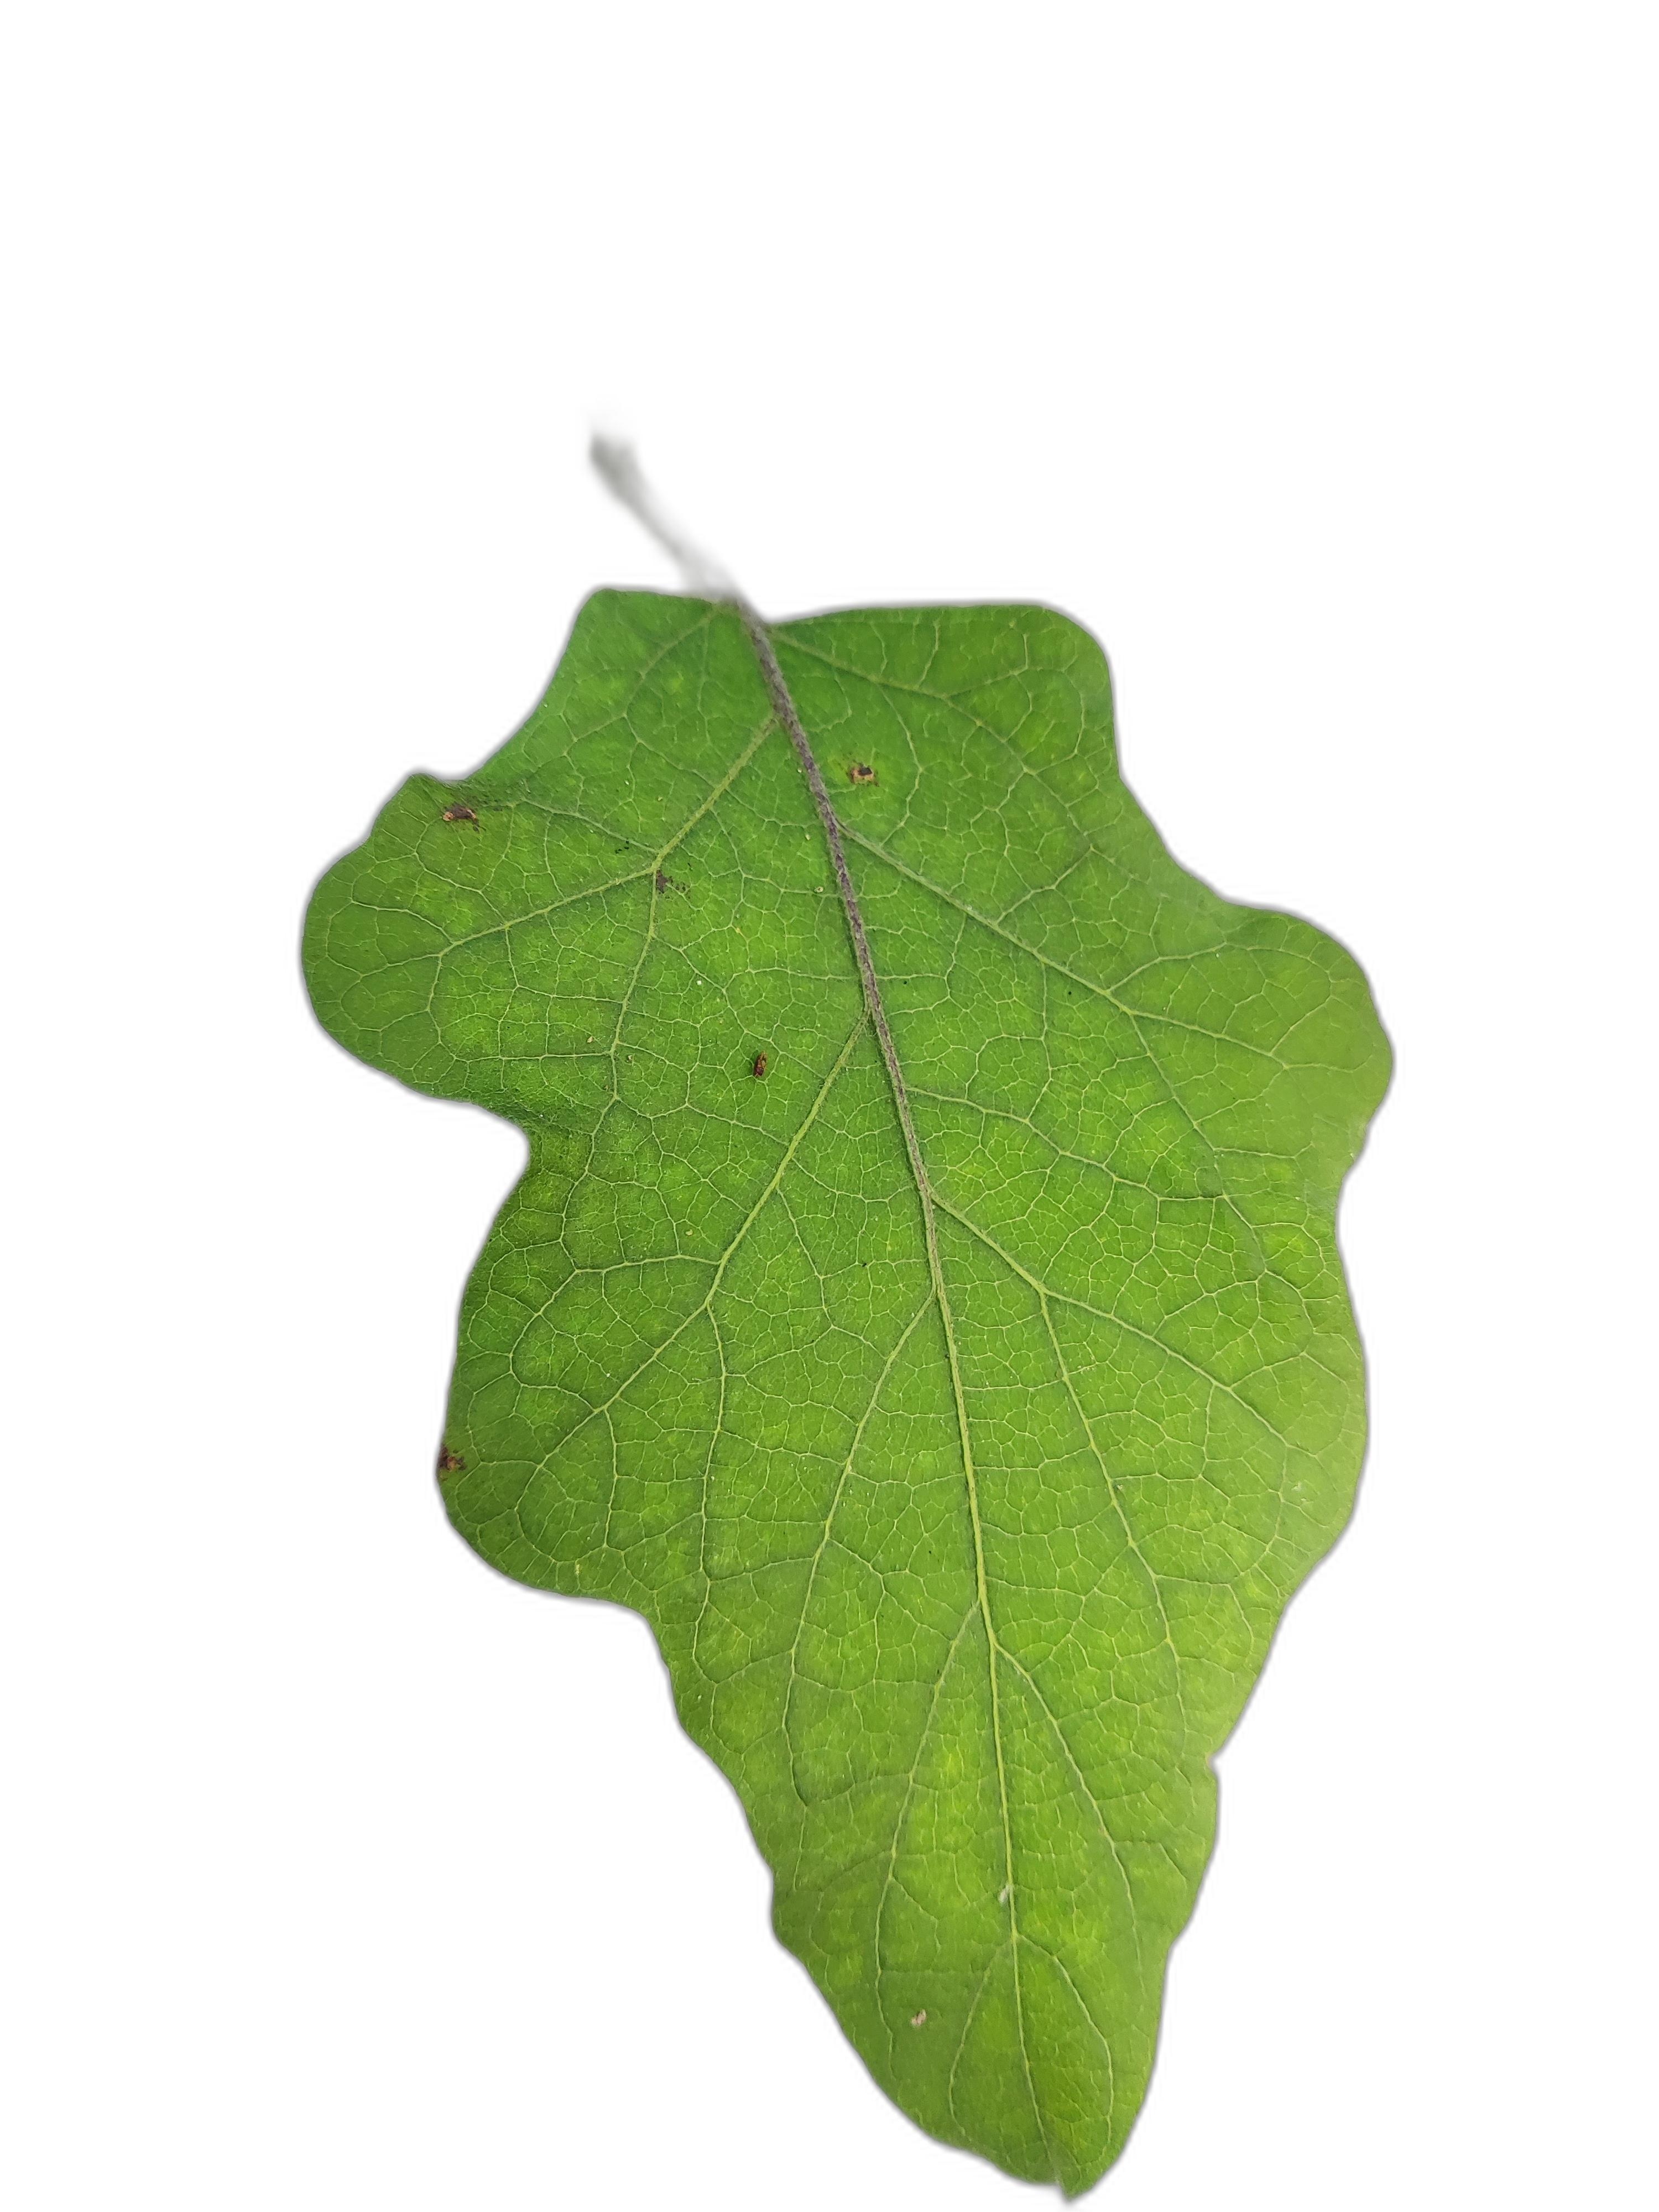
Label: Healthy Leaf